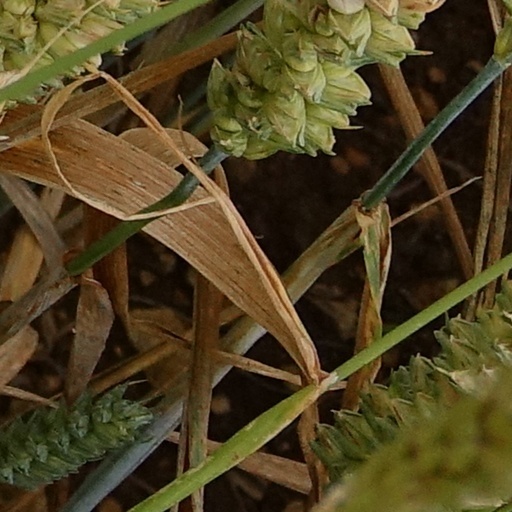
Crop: wheat